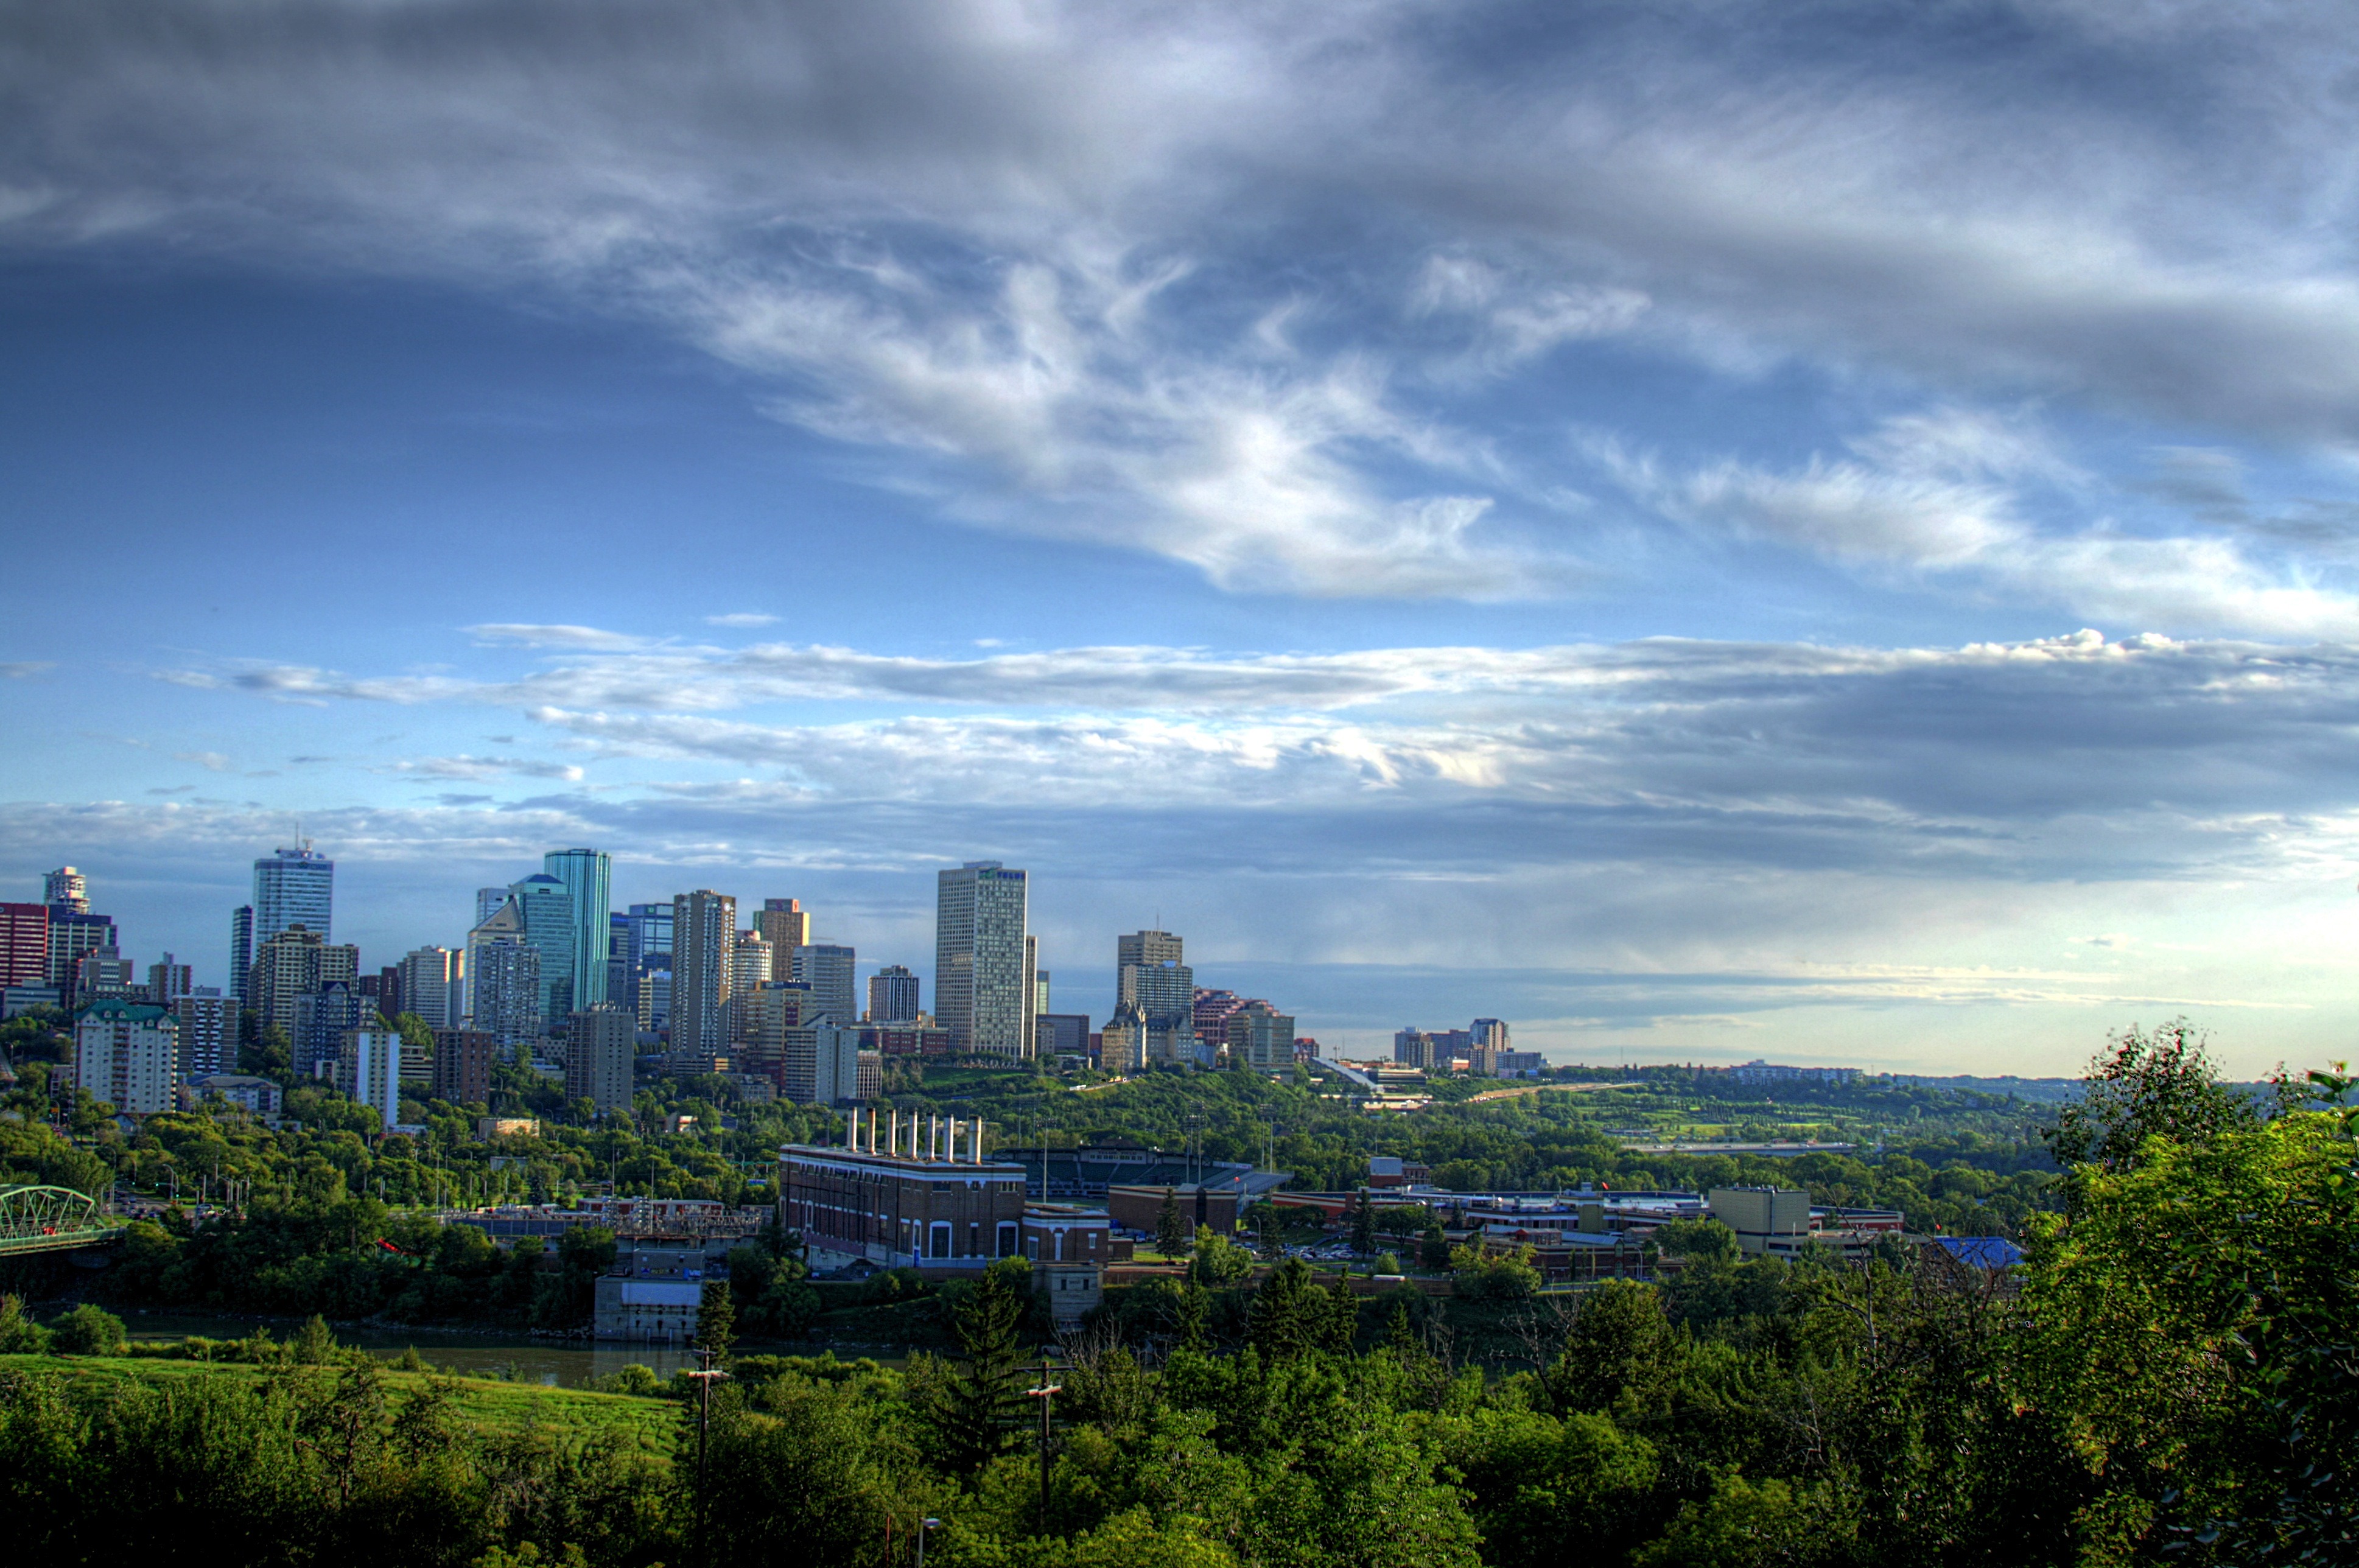
landscape, tree, nature, horizon, cloud, sky, skyline, morning, hill, city, skyscraper, cityscape, panorama, downtown, dusk, evening, trees, outside, clouds, skyscrapers, buildings, canada, beautiful, edmonton, cities, meteorological phenomenon, urban area, residential area, geographical feature, atmospheric phenomenon, human settlement, atmosphere of earth